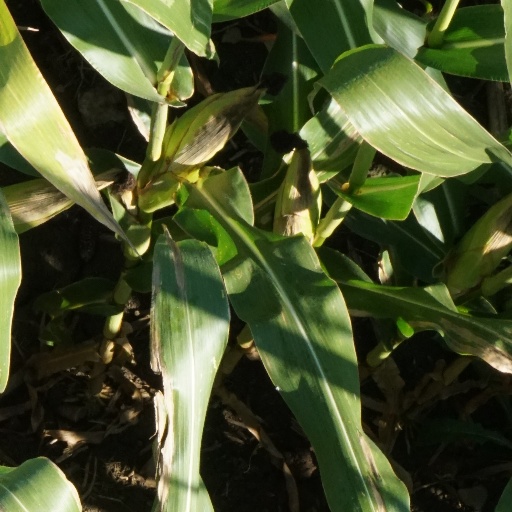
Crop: maize; corn